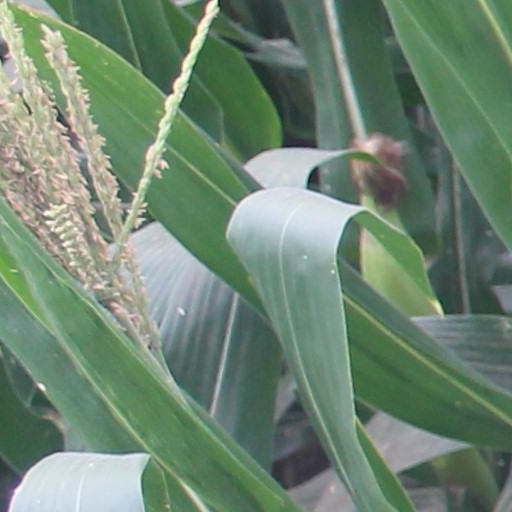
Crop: maize; corn